White Star Line

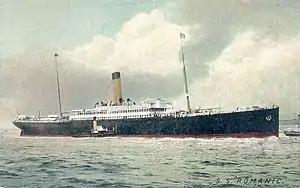
"Romanic" of 1903 (11,394 GRT)

Meanwhile, as a result of the IMM takeover, White Star obtained four newly completed liners in the last months of 1903, "Columbus", "Commonwealth", "New England" and "Mayflower". These four liners had been owned and operated by the Dominion Line for their services between Liverpool and Boston as well as their Mediterranean cruising and emigrant route, which also connected to Boston. However, the Dominion Line was also absorbed into IMM and the four ships were transferred to White Star. In addition to the acquisition of these ships, White Star also acquired control of the routes as well. Upon their acquisition by White Star, the four liners were respectively renamed , , "Romanic" and . These four ships were greatly similar in appearance to the "Cymric" and "Arabic", all with a single funnel with two or four masts, with engines geared to twin screws capable of service speeds between . They all also fell within the same range in terms of dimensions, with lengths between , beams between , and similar gross tonnage. There was, however, considerable variances in passenger capacities. "Republic", which in time would come to obtain the nickname 'The Millionaires' Ship', had the largest capacity with accommodations for 2,400 passengers (200 First Class, 200 Second Class, 2,000 Third Class). The three remaining ships had considerably smaller capacities, with the "Cretic" designed with accommodations for 1,510 passengers (260 First Class, 250 Second Class, 1,000 Third Class), "Romanic" with accommodations for 1,200 passengers (200 First Class, 200 Second Class, 800 Third Class) and "Canopic" with accommodations for 1,277 passengers (275 First Class, 232 Second Class, 770 Third Class).